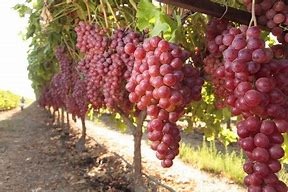
Label: grape